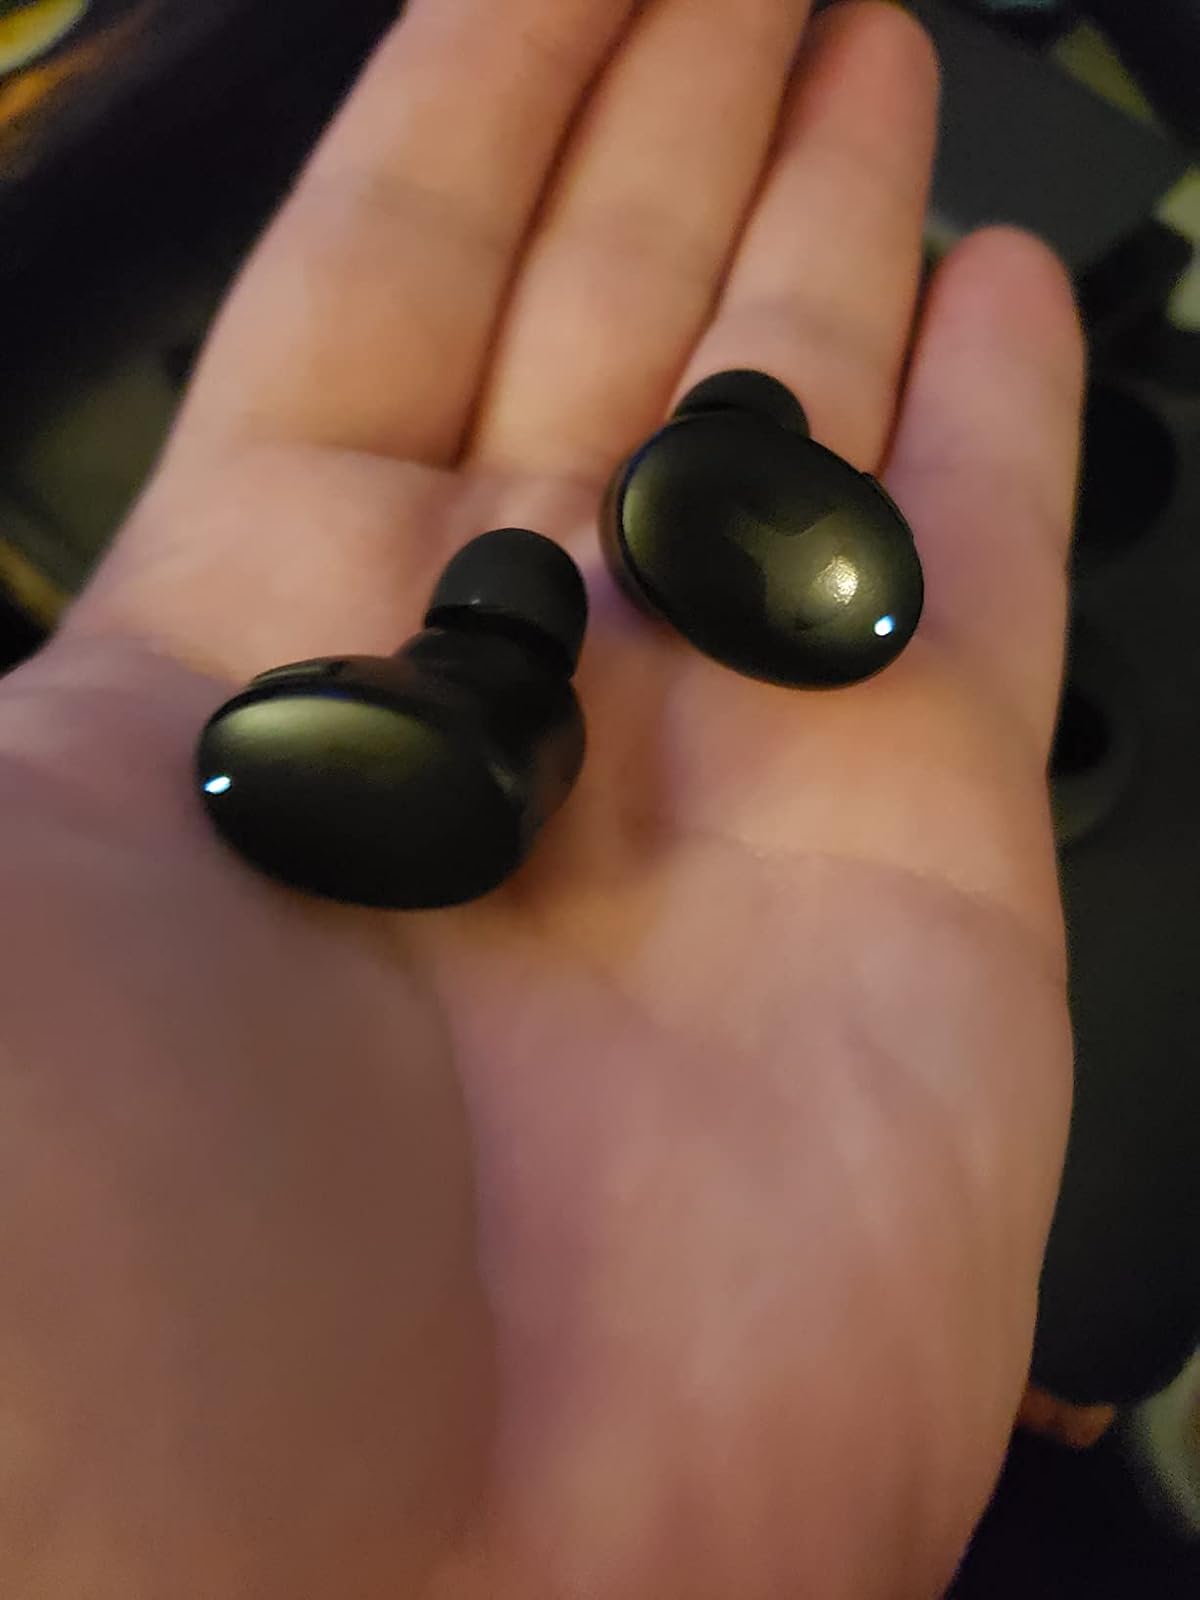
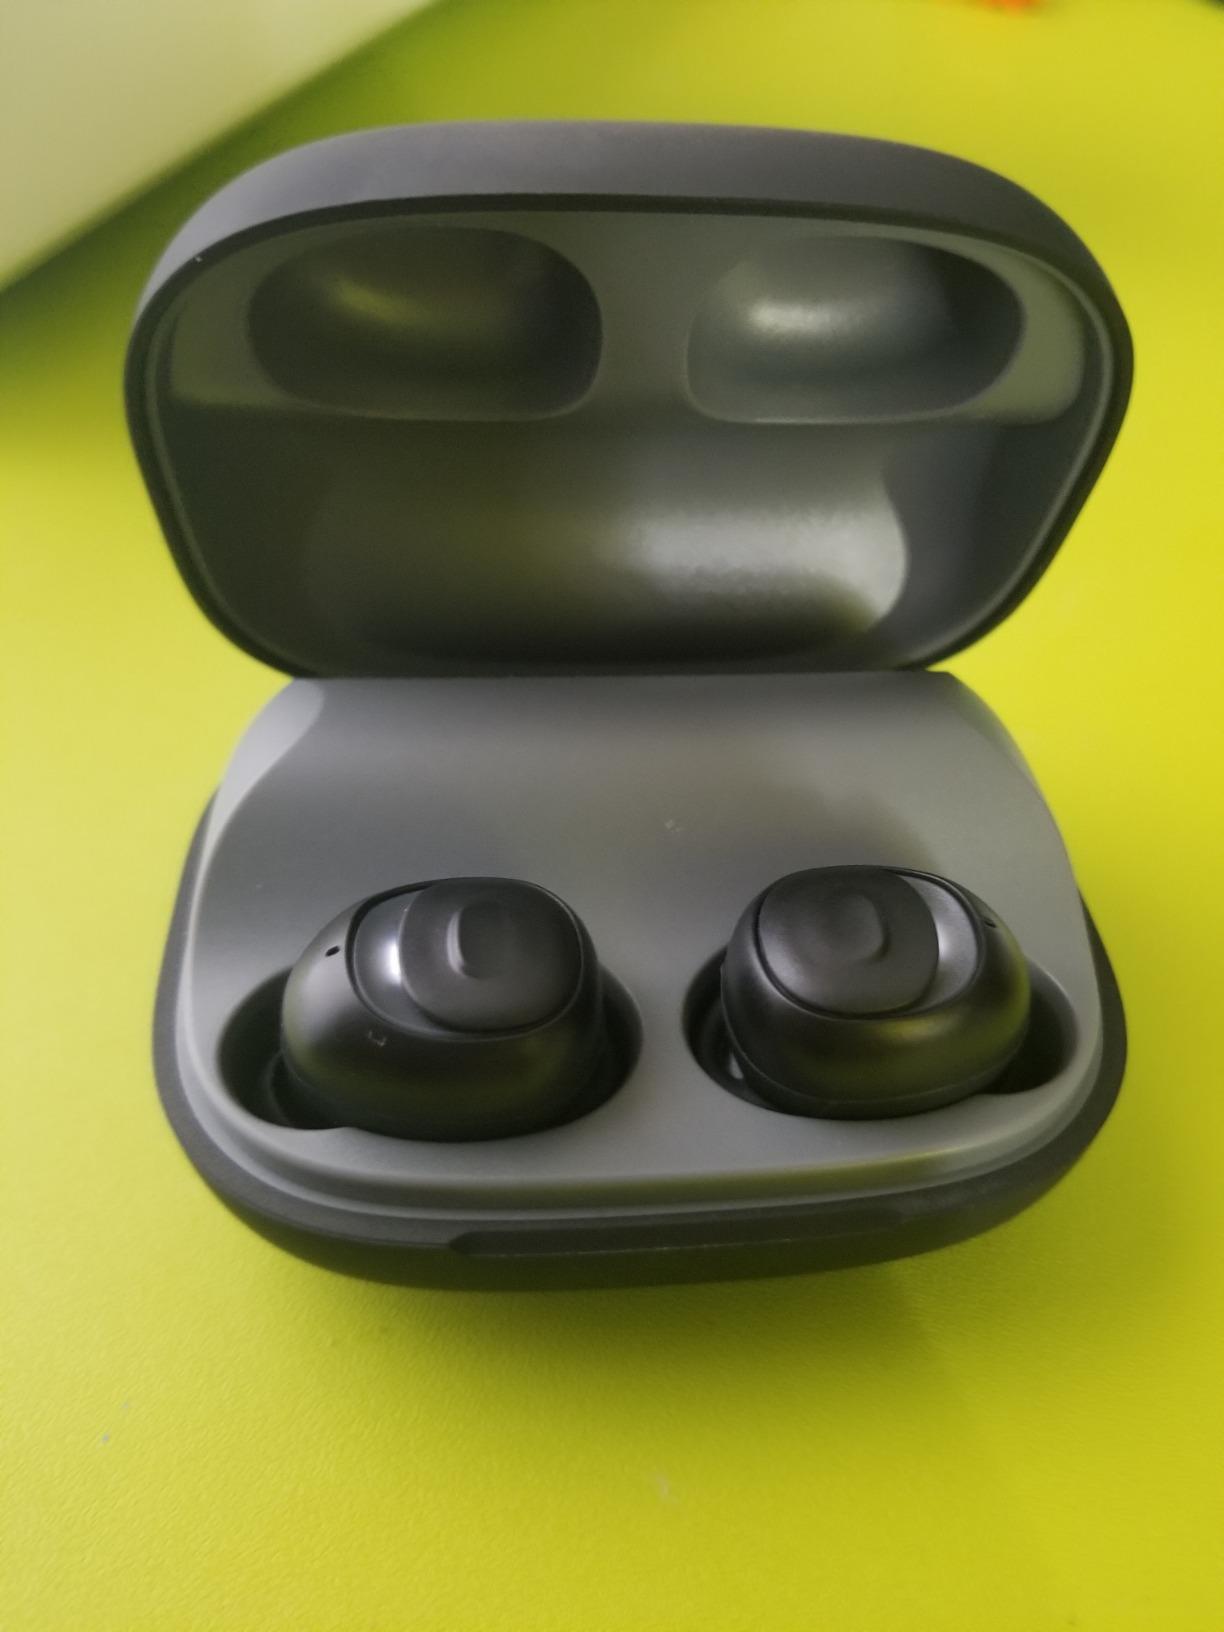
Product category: earbuds
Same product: no